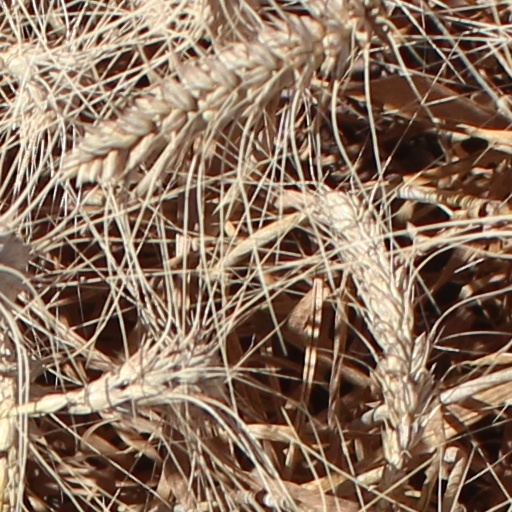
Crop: wheat